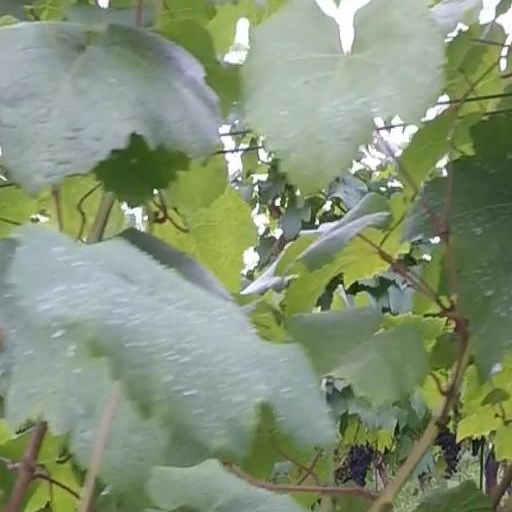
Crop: grape